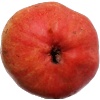
Label: Pear Red 1